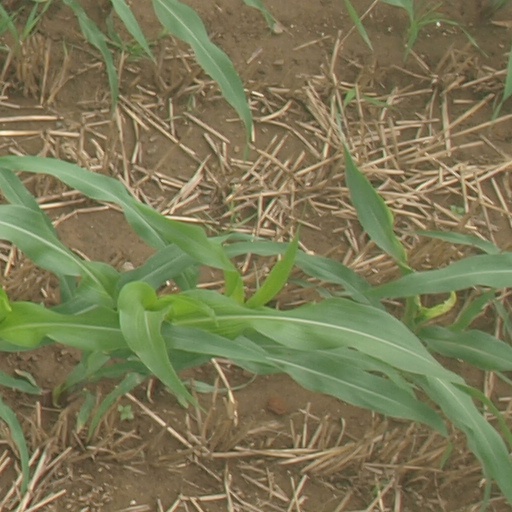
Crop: maize; corn